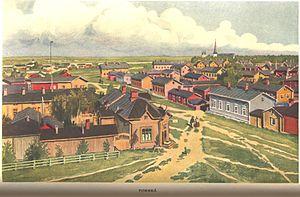
Tornio est une ville du nord-ouest de la Finlande, située au fond du Golfe de Botnie, à l'embouchure de la Tornionjoki, en Laponie. Elle borde la frontière suédoise, face à la ville d'Haparanda. Les deux villes fonctionnent comme des cités jumelles, les commerçants acceptent indifféremment les Euros et les Couronnes suédoises et les habitants n'hésitent pas à passer la frontière plusieurs fois par jour. Les deux municipalités, qui partagent déjà de nombreux services municipaux, ont même le projet de fusionner. Outre Haparanda, la commune est bordée par les municipalités de Keminmaa et Tervola à l’est, Ylitornio au nord.